Palestinian keffiyeh

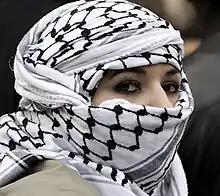
A woman wearing the Palestinian fishnet-style "keffiyeh" in Paris, France, 2010

Early Jewish migrants to Mandatory Palestine adopted the "keffiyeh" because they saw it as part of the authentic local lifestyle.